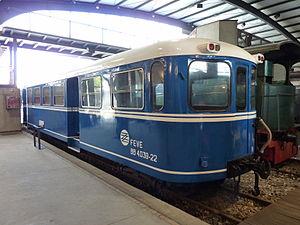
La ligne du littoral varois est une ancienne ligne de chemin de fer à voie métrique qui reliait Toulon à Saint-Raphaël en suivant la côte du massif des Maures. C'était la plus méridionale des trois lignes du réseau des Chemins de fer de Provence.
Brissonneau et Lotz est une entreprise française de construction mécanique, spécialement de matériel ferroviaire, à l'origine localisée à Nantes, puis sur plusieurs sites français, Creil et Aytré avant d'être intégrée au groupe Alstom en 1972.